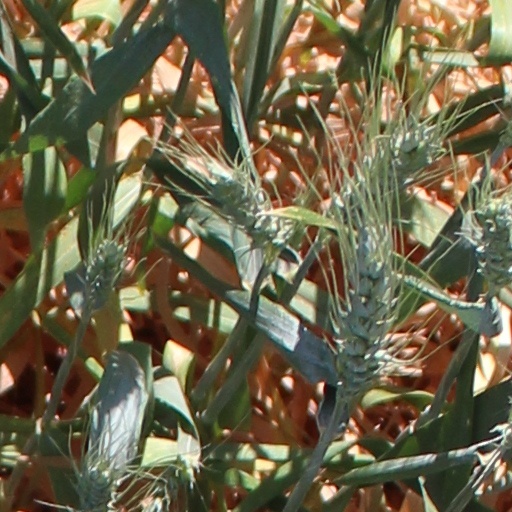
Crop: wheat